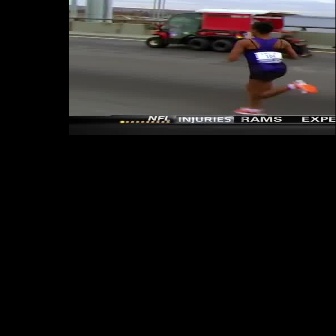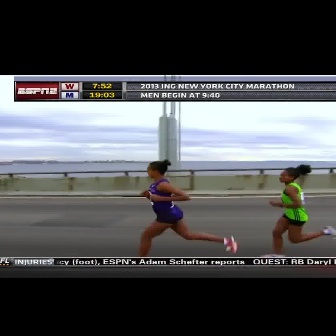
  Please identify the target specified by the bounding box [224,21,318,114] in the first image and locate it in the second image. Return the coordinates in [x_min,y_min,x_max,y_max] format.
Answer: [139,159,237,257]